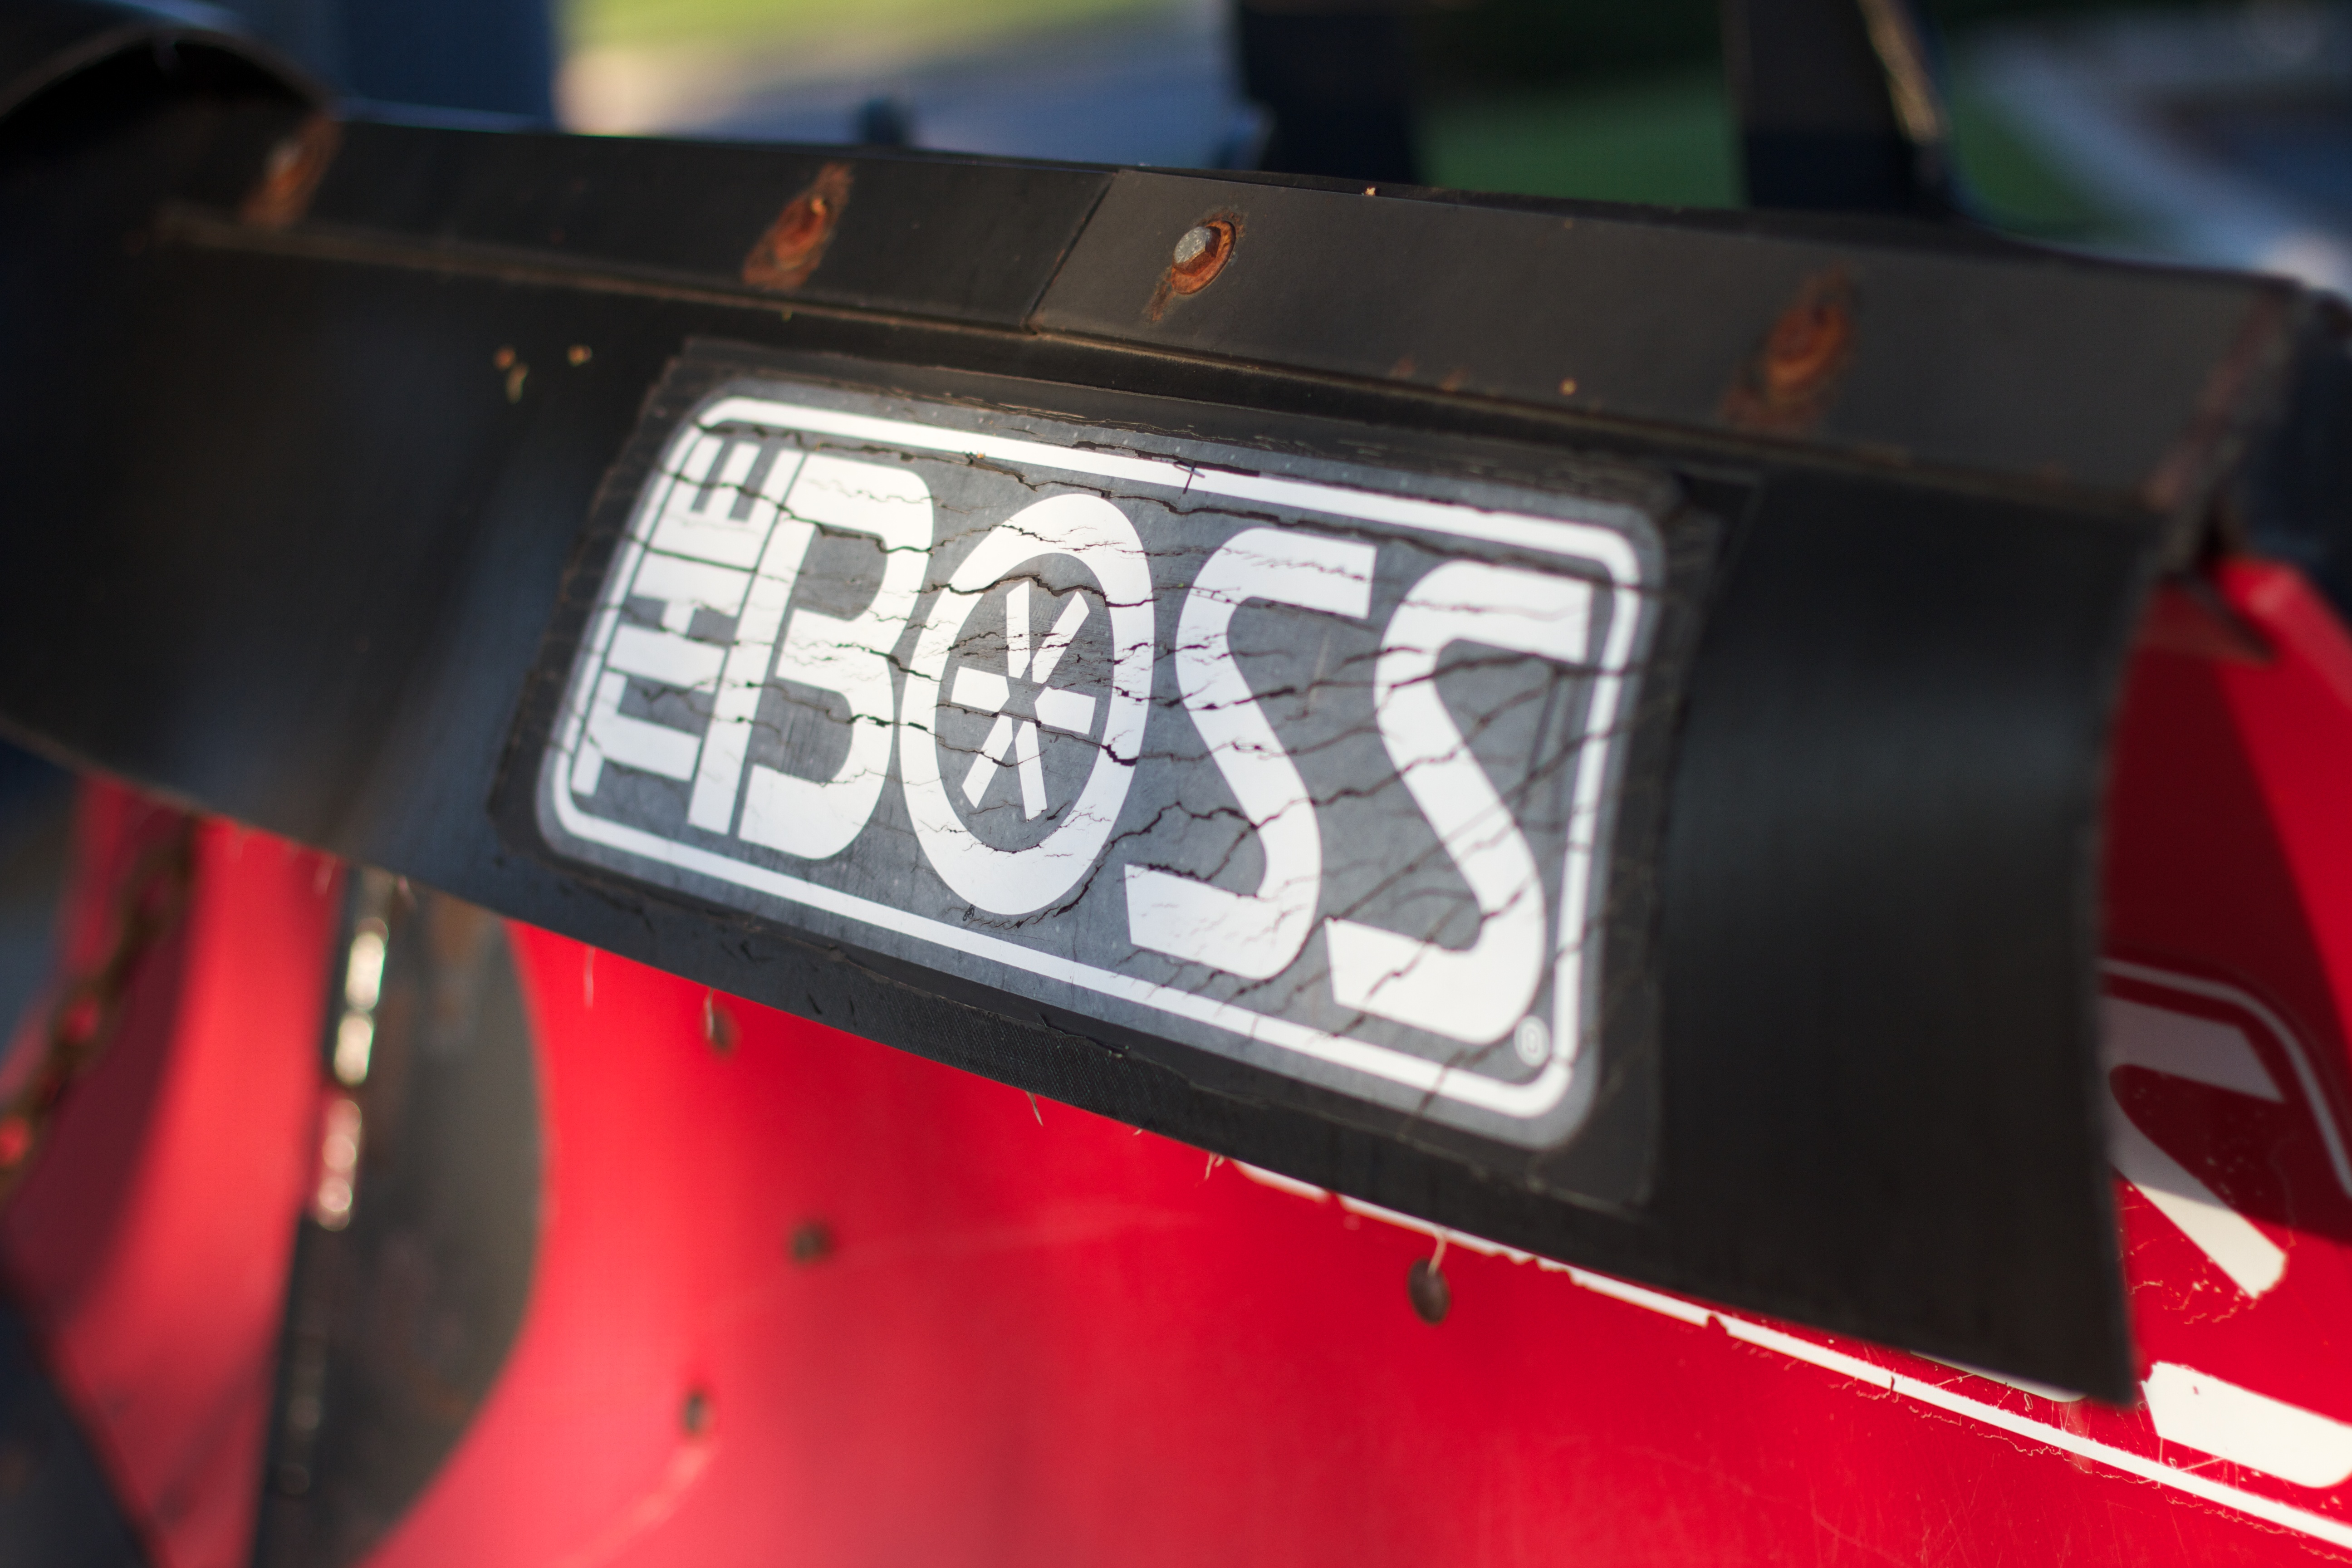
car, red, vehicle, bumper, supercar, automobile make, automotive exterior, vehicle registration plate